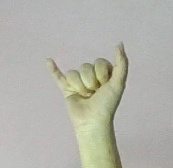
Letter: ya